Edwin P. Smith

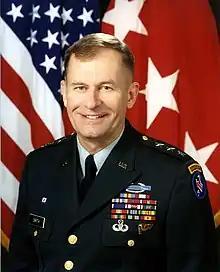
Lieutenant General Edwin P. Smith

Lieutenant General Edwin Paul Smith (born 8 August 1945) commanded the U.S. Army, Pacific from October 1998 to his retirement in November 2002. He graduated from the United States Military Academy in 1967 and went on to earn two graduate degrees. He earned a Master of Arts in English from the University of Kentucky and a Master of Business Administration from Long Island University. Smith is also a graduate of the Canadian National Defense College.